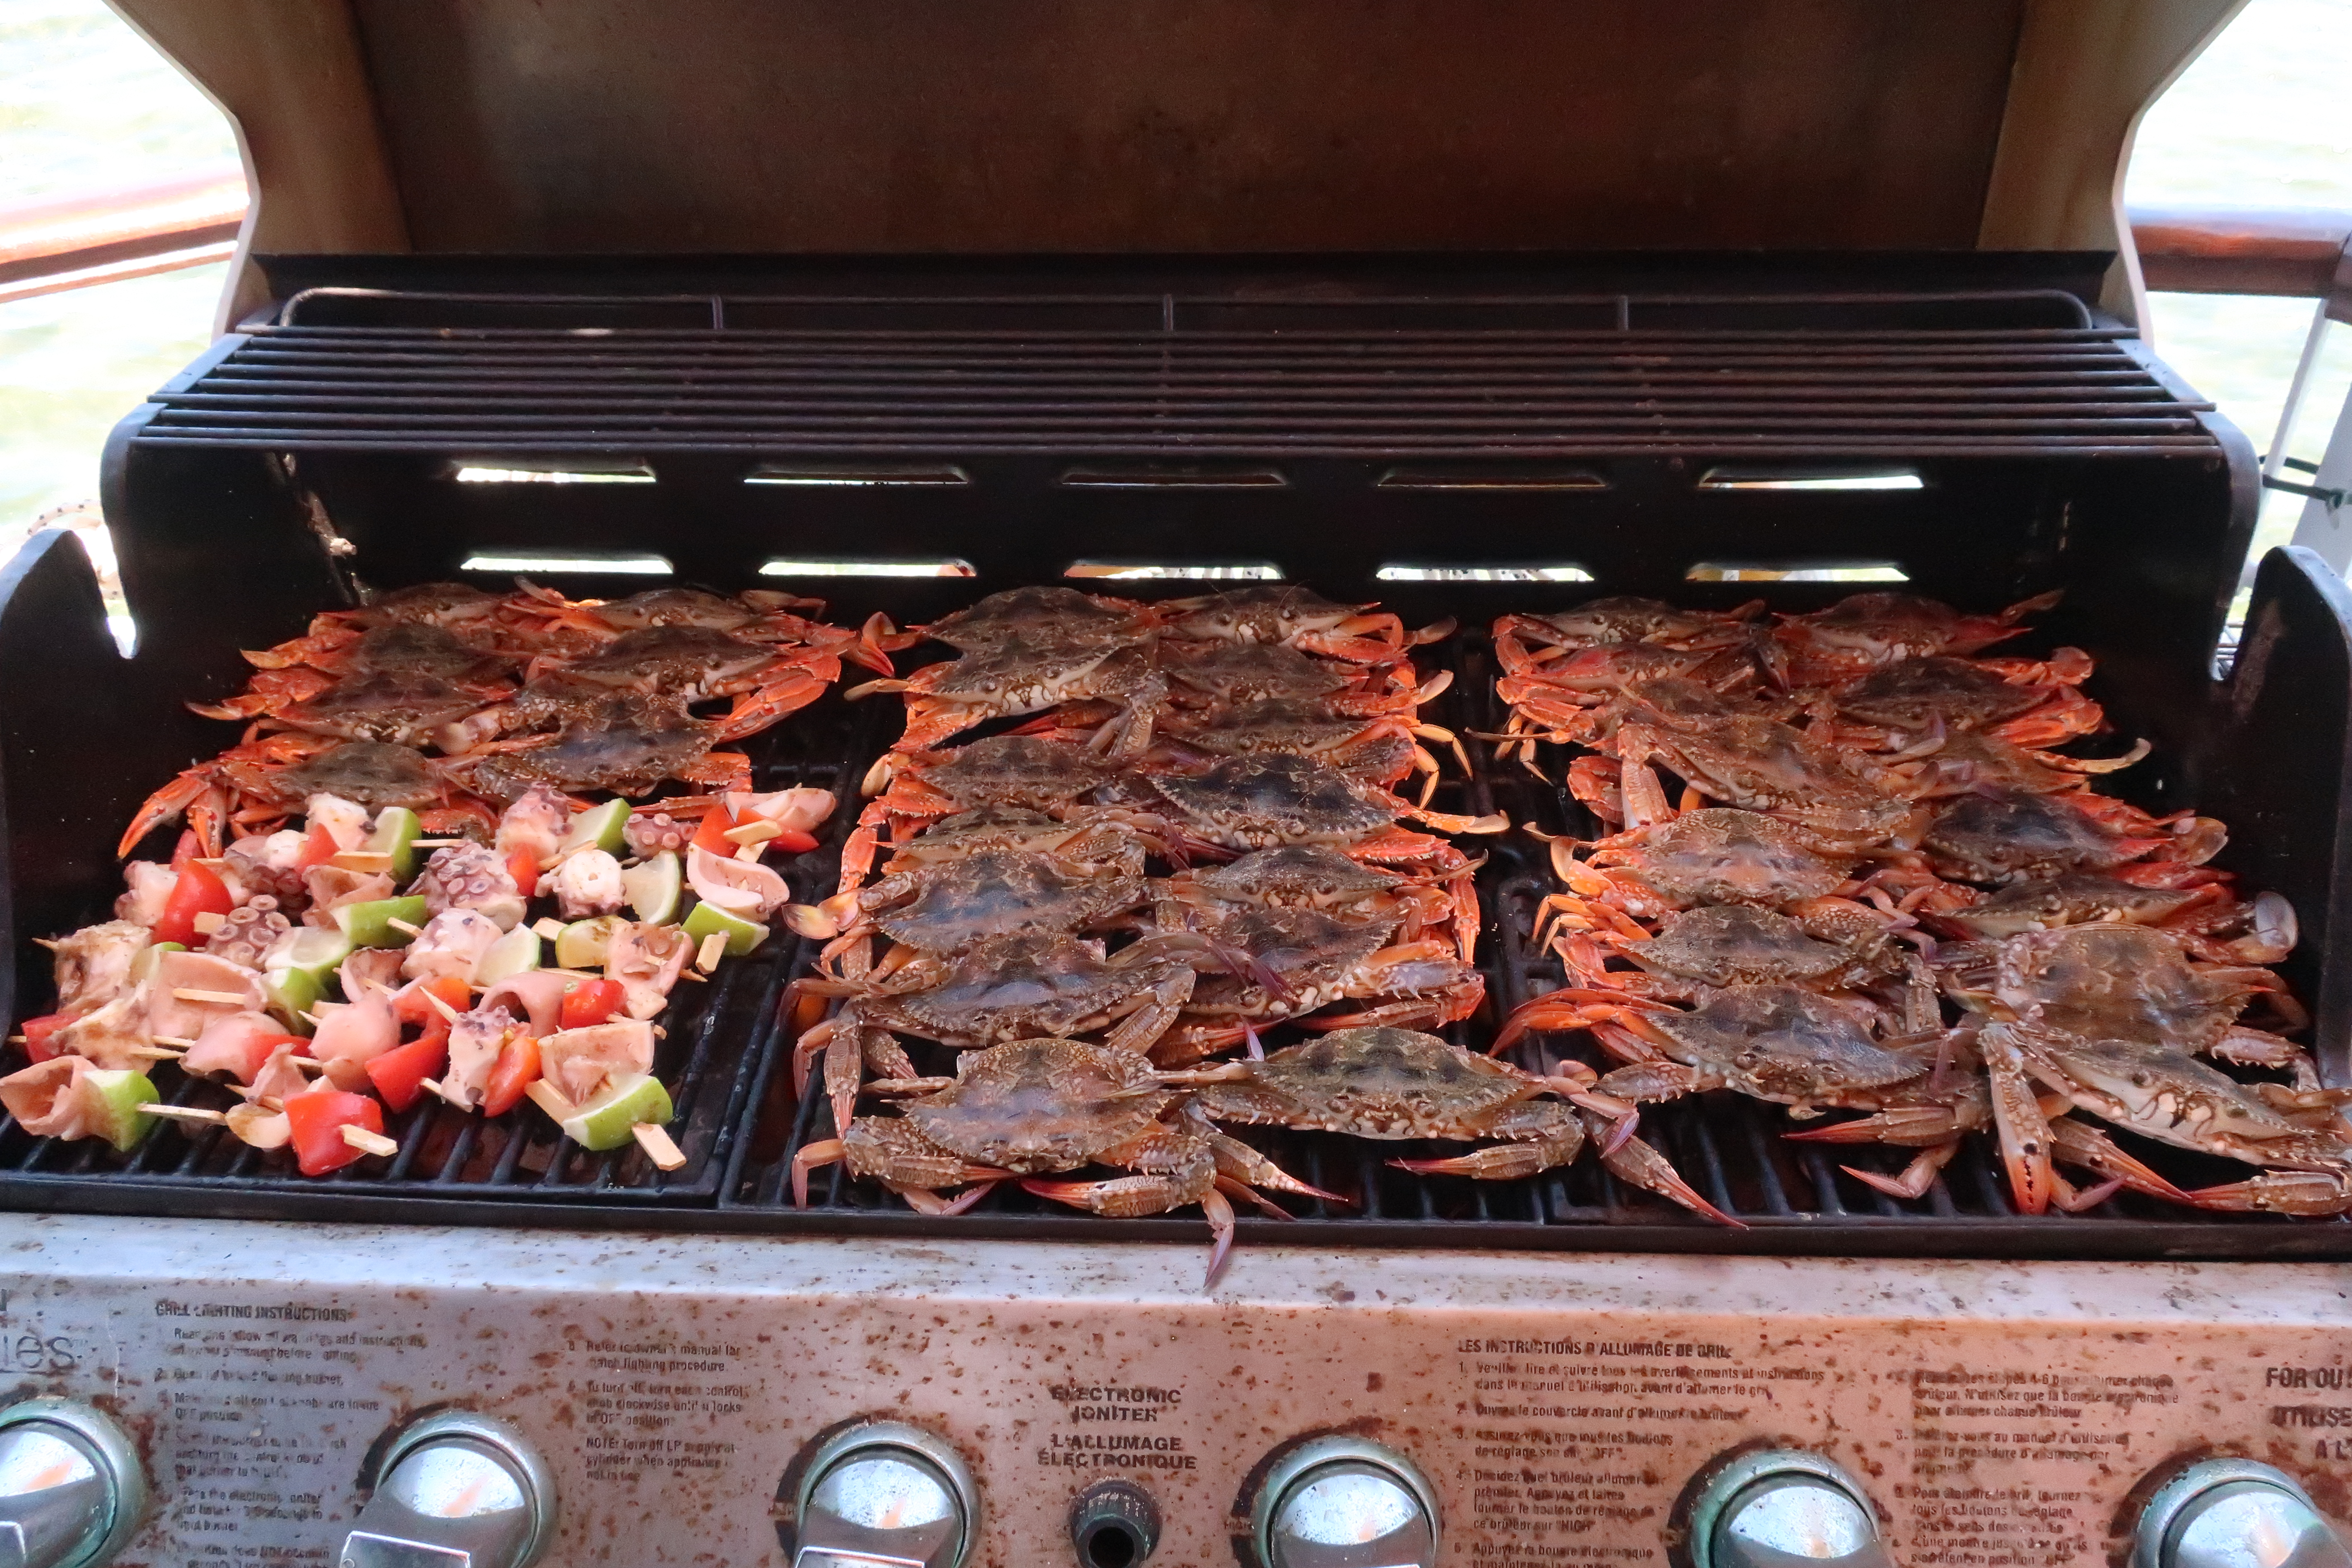
sunrise, seascape, horizon, sky, body of water, sea, sunset, nature, ocean, afterglow, coast, water, shore, wave, evening, morning, red sky in the morning, dusk, sun, calm, beach, wind wave, dawn, cloud, sound, reflection, sunlight, tide, coastal and ocean, bay, landscape, headland, photography, tropics, vacations, rock, entrance, barbecue, barbecue grill, grilling, food, outdoor grill, cuisine, roasting, dish, grillades, cooking, kitchen appliance, meat, churrasco food, Outdoor grill rack topper, home appliance, ribs, galbi, carne asada, Barbacoa, venison, pork ribs, short ribs, beef, brisket, flesh, Contact grill, spare ribs, ingredient, steak